Alexandre Schaumasse

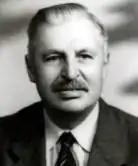
Alexander Schaumasse in 1920

Alexandre Schaumasse (1882–1958) was a French astronomer and discoverer of comets and minor planets.